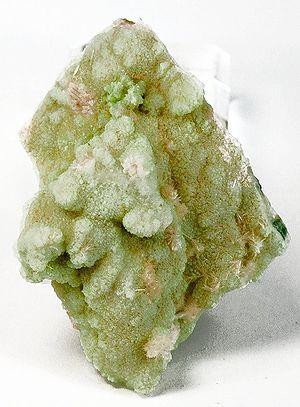
"L'hydromagnésite est une espèce minérale naturelle, un ""carbonate de magnésium hydroxylé et trihydraté"" bien définie par la formule chimique 4. • 4 H₂O.